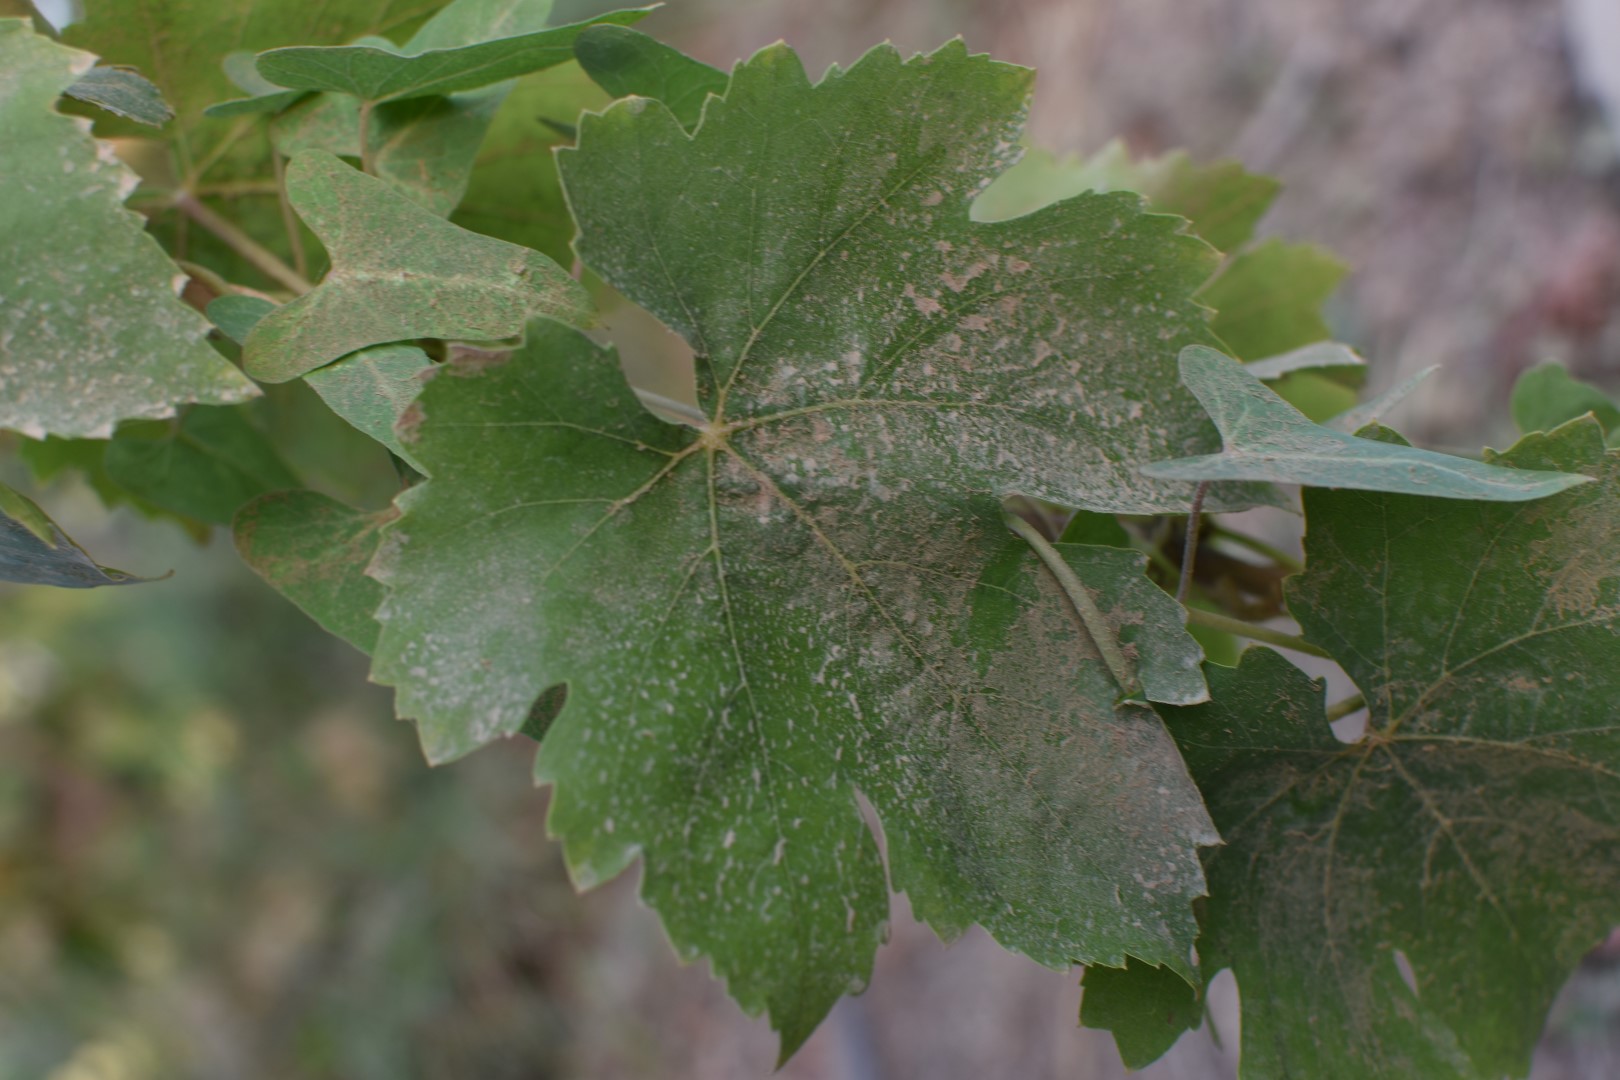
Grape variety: Thompson Seedless